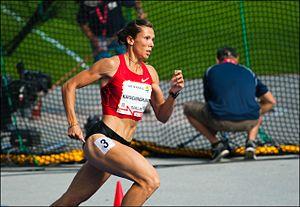
Anastassia Aleksandrovna Kapatchinskaïa, née le 21 novembre 1979 à Moscou, est une athlète russe, spécialiste du 200 et du 400 mètres.